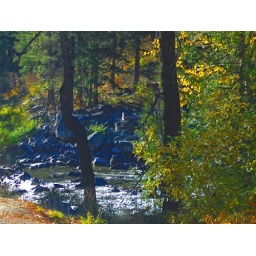
Flowing down the mountainsideAccompaning my journeyBubbling water flowing faster Than I can pass upon the road beside it.